Pittsburg, Van Buren County, Iowa

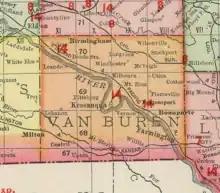
Pittsburg in Van Buren County Iowa in 1903

Pittsburg was laid out in 1839, and it was originally known as Rising Sun. It was named in honor of Pittsburgh, Pennsylvania.